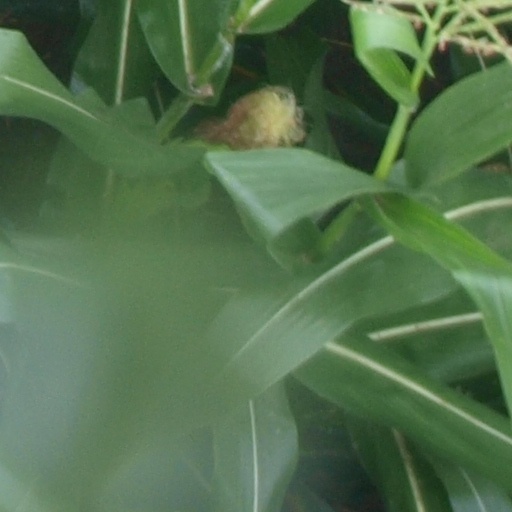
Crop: maize; corn